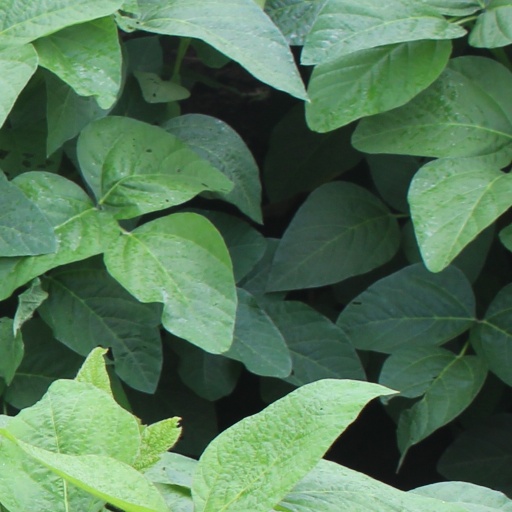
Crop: soybean